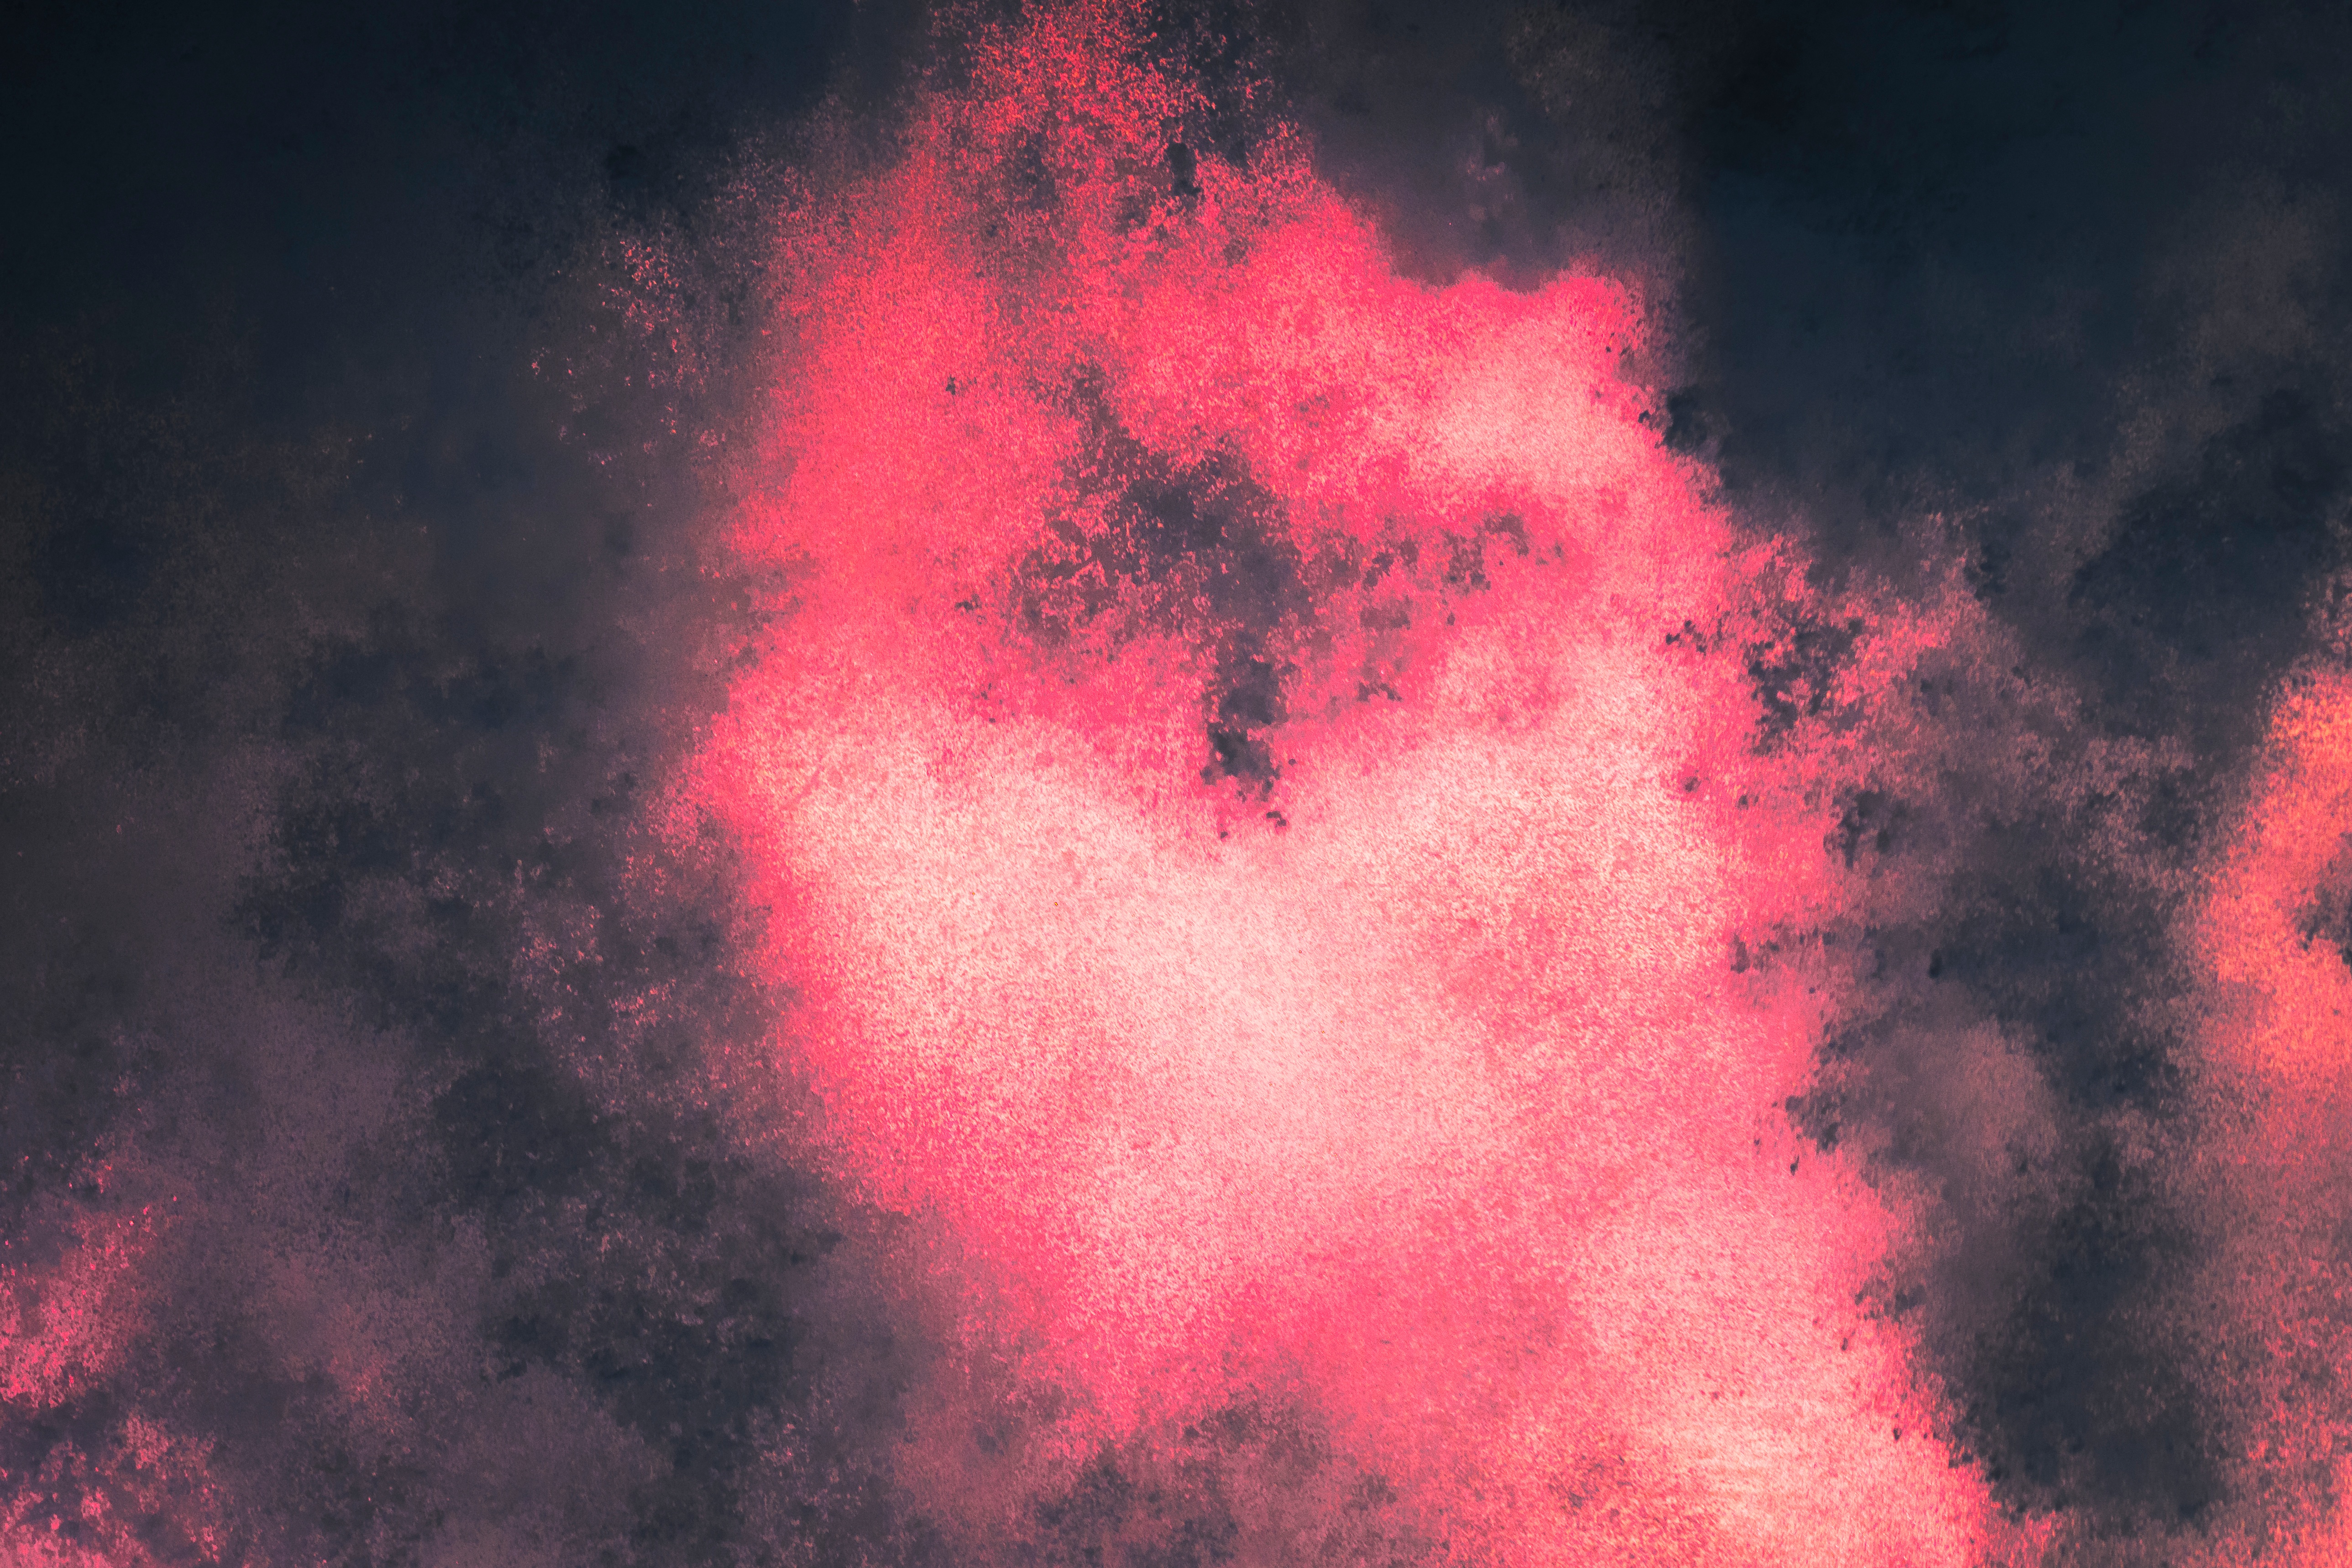
cloud, sky, sunlight, texture, atmosphere, red, color, flare, meteorological phenomenon, geological phenomenon